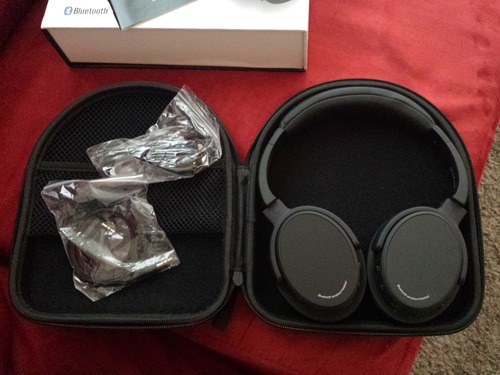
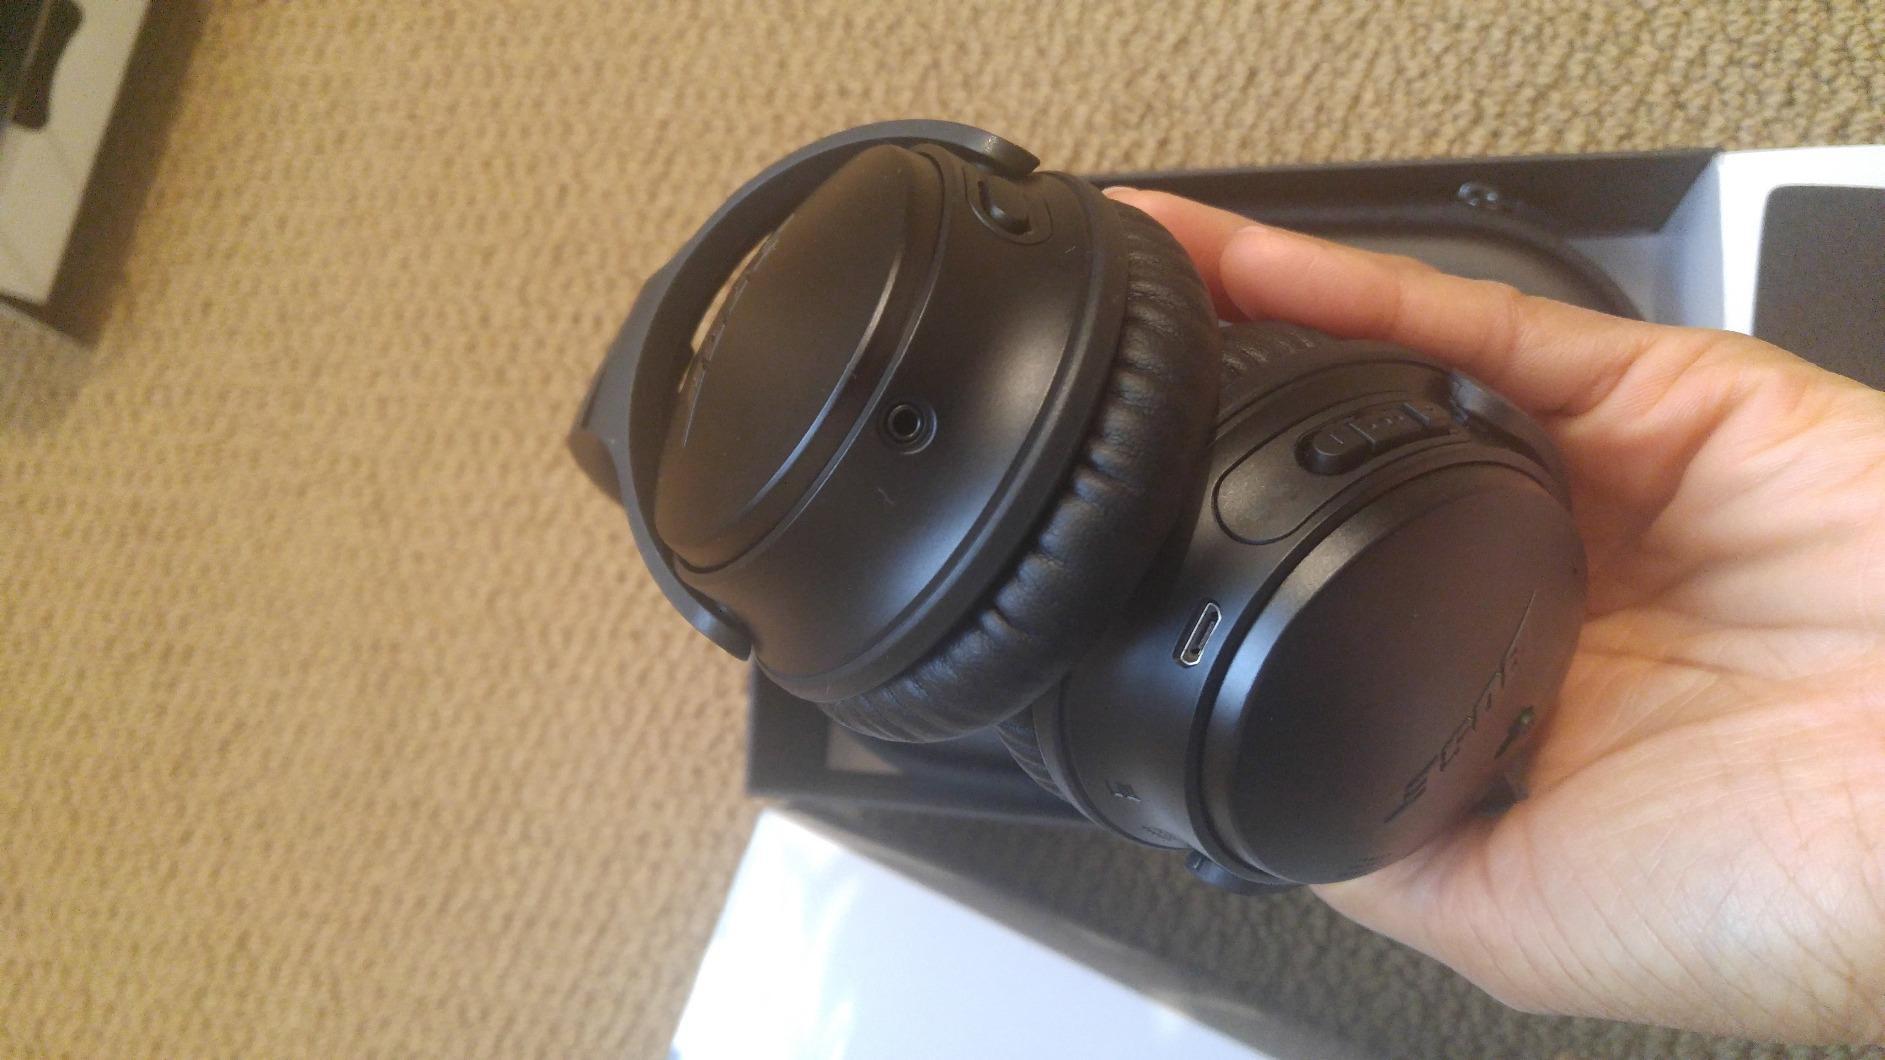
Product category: headphones
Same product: no